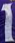
Number: 1